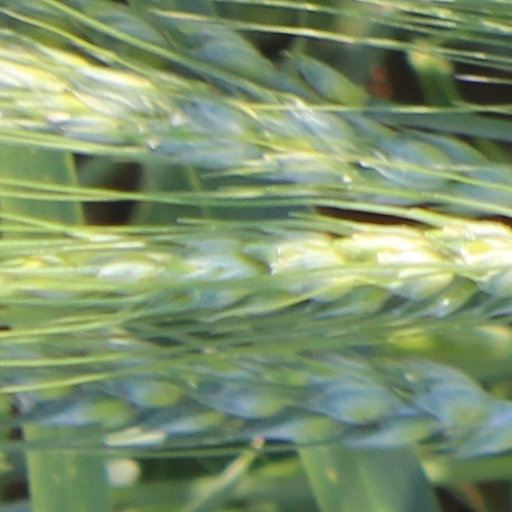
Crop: wheat